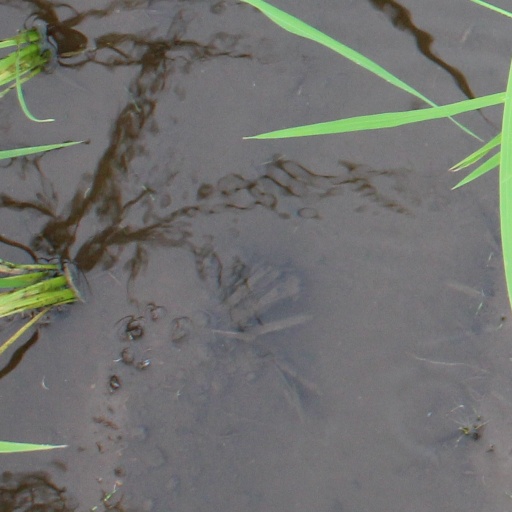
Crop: rice